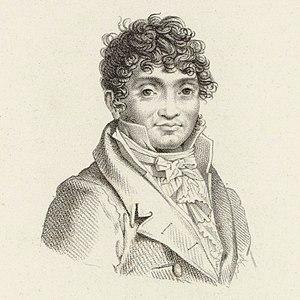
Jean-Baptiste Cartier est un violoniste, pédagogue, compositeur et éditeur de musique classique français.